Rocha Forte Castle

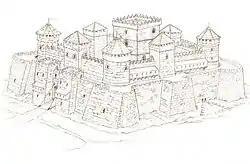
Possible castle reconstruction

The castle was built by Archbishop Juan Arias around 1240 and has since served as an archbishop's and cabildo's residence, witnessing much of the medieval history of Santiago. In the year 1255 appears the first documentary mention of the fortress in relation to the capitular constitutions of Juan Arias.